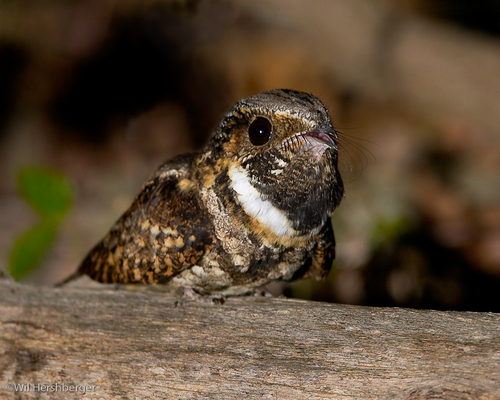
a brown, tan, black and white speckled bird with a small sharp beak.
a small bird with a white throat, a very small grey bill comped to its body size, and covered in various browns, blacks and grey in speckles and patterns over its entire body.
this bird has a mixture of browns all throughout its messy coat and is smaller than most small sized birds.
this bird has a spotted crown, a big black eye, and a sharp pointed billsmall brown white and black bird with short tarsus and very small black beak
this bird has wings that are brown and has a spotted belly
this very small bird has a rich, full-body pattern of browns and cream colors, except for a striking white nape.
this bird has wings that are brown and has a white belly
this bird has wings that are brown and has a short billthe very small brown bird has a very small brown beak, large black eyes, a brown speckled crown and little white stripe on its breast.
Species: Whip Poor Will